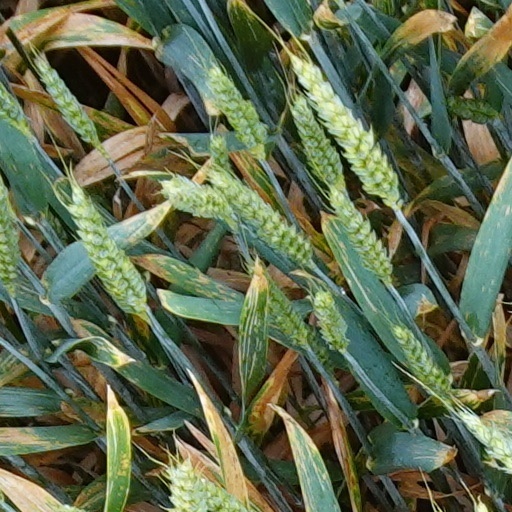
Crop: wheat